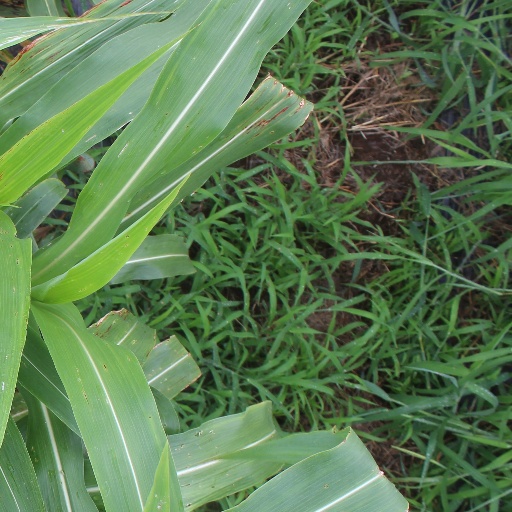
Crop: sorghum